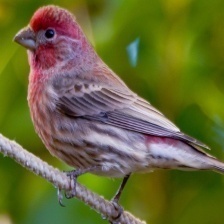
Species: PURPLE FINCH
Scientific name: HAEMORHOUS PURPUREUS
ImageNet parent category: house_finch